Syed Rahim Nabi

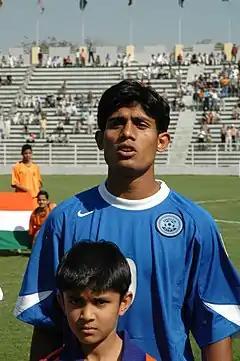
Nabi lining up for India in 2007

Syed Rahim Nabi (born 14 December 1985) is a retired professional Indian international footballer who primarily played as a midfielder though he could play as a striker and defender. Nabi last played for Peerless SC in the Calcutta Football League and won the tournament with the club.